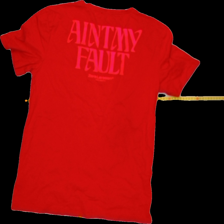
View: back
Type: T-shirt
Category: Ladies
Brand: Not Applicable
Colors: Blue
Material: 100% Cotton
Cut: C-collar
Size: S
Season: All
Trend: No trend
Stains: No
Damage: 0
Price range: 100-150
Recommended usage: Reuse